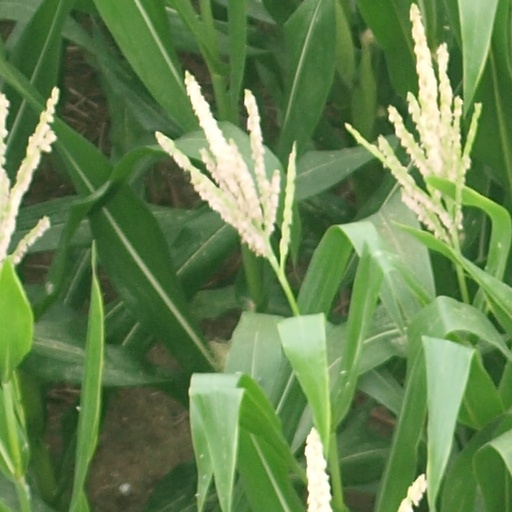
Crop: maize; corn